Polvorín de Miraflores

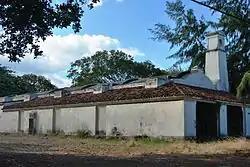

The Polvorín de Miraflores is an 18th-century structure in San Juan, Puerto Rico, specifically in the "Isla Grande" (Big Island) sector of Santurce, that served as an ammunition storage place for the Spanish military. The site was included in the National Register of Historic Places in 1984 and on the Puerto Rico Register of Historic Sites and Zones in 2000 for its historic importance.